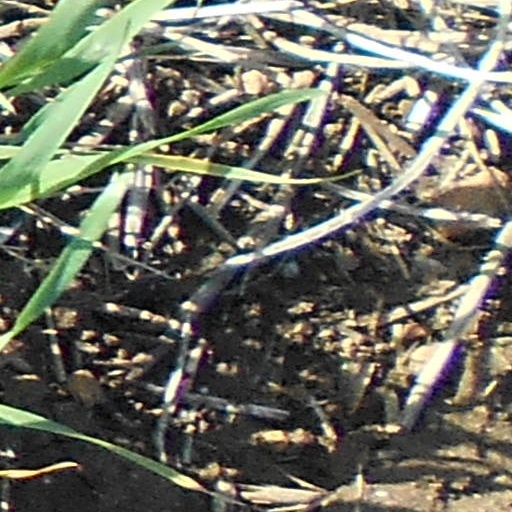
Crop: wheat